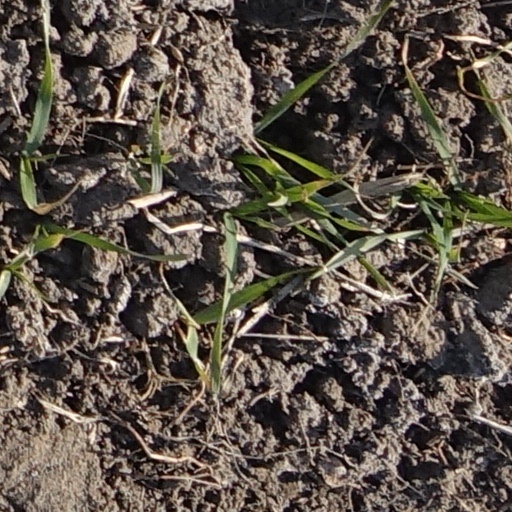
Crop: wheat